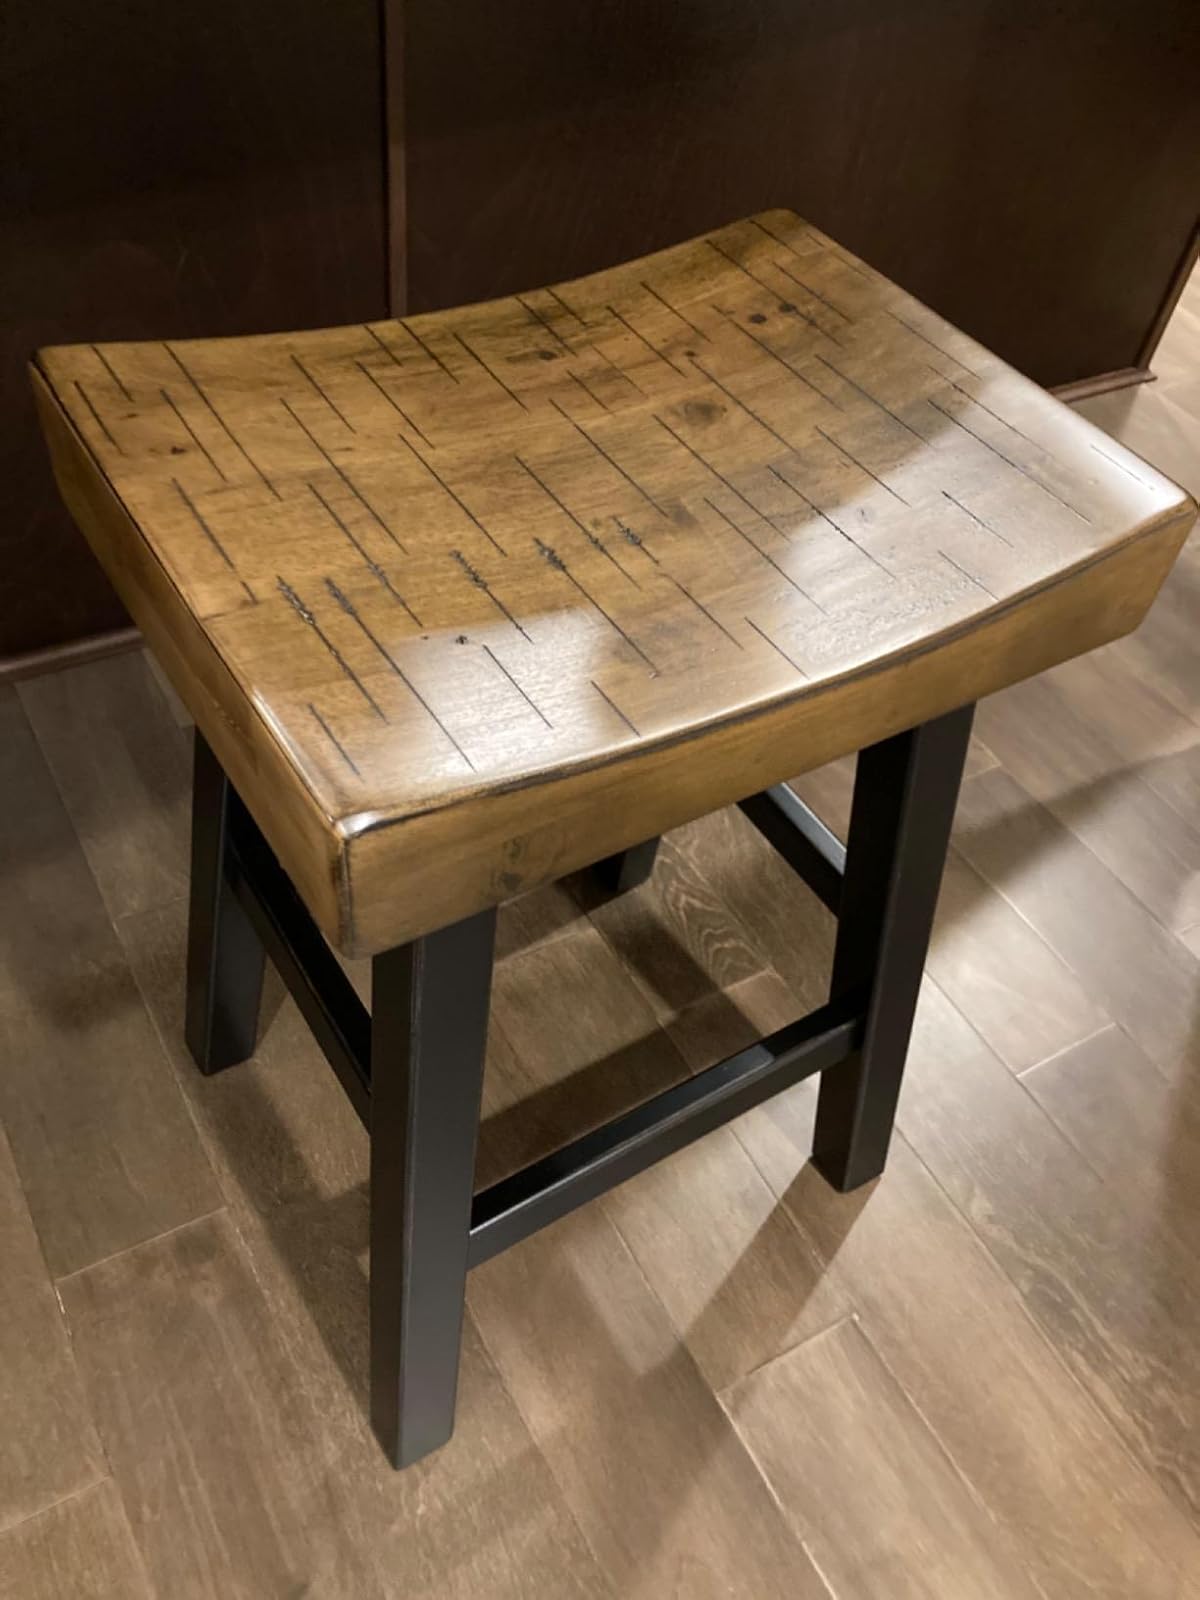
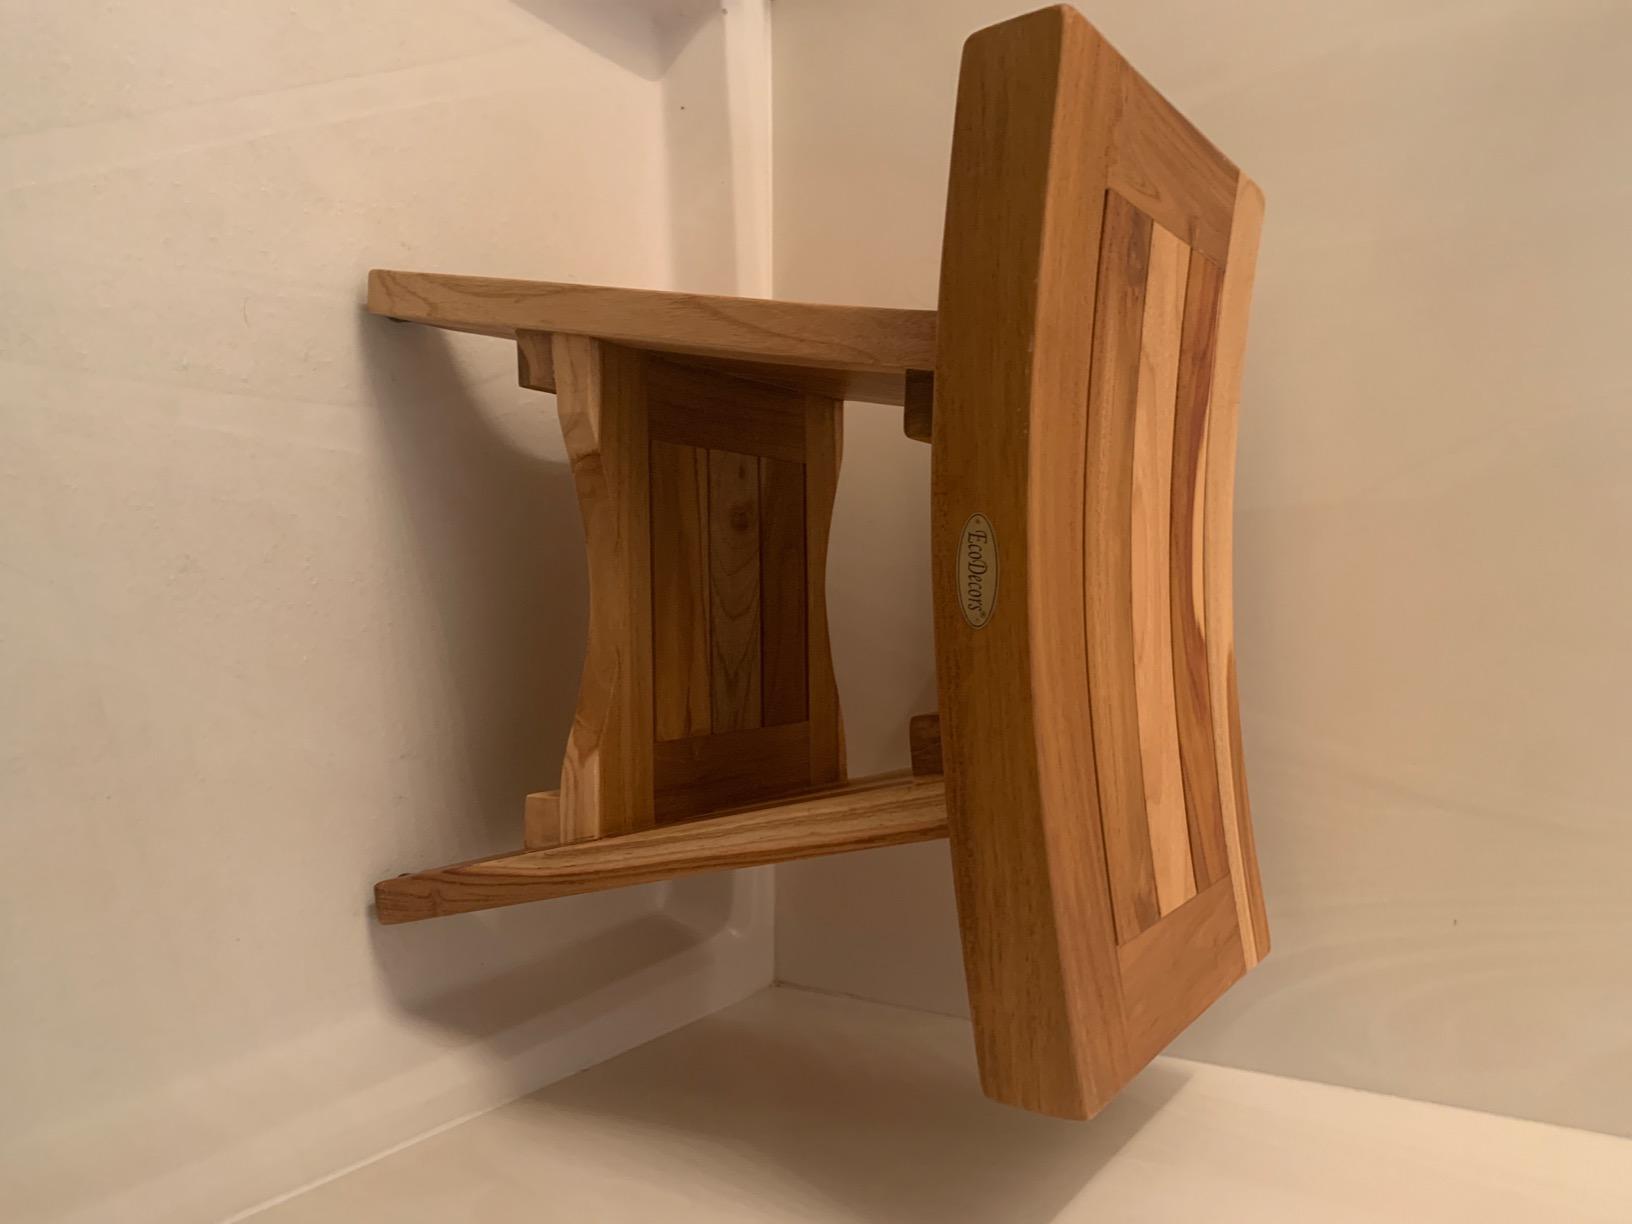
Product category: stool
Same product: no